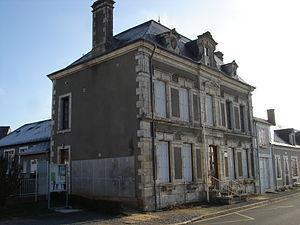
La Berthenoux (36)
La Berthenoux est une commune française située dans le département de l'Indre, en région Centre-Val de Loire.